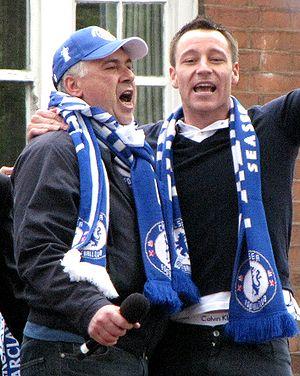
Un doublé consiste pour un club de football à remporter le championnat de son pays ainsi que la coupe nationale lors de la même saison.
Chelsea Football Club est un club de football professionnel anglais fondé le 10 mars 1905 à Londres. Son siège est situé dans le quartier de Fulham, au sein du borough de Hammersmith et Fulham. Il évolue actuellement en Premier League et a passé la majorité de son histoire dans la plus haute division du football anglais. Leur stade est Stamford Bridge, qui comprend 40 834 places, et où le club évolue depuis sa fondation. César Azpilicueta est le capitaine du club depuis août 2018 et Frank Lampard est l'entraîneur de l'équipe première. Chelsea a fait partie du Big Four anglais des années 2000 aux côtés d'Arsenal, de Liverpool et de Manchester United. Bien que possédant un palmarès moins impressionnant que celui des autres « grands » du championnat, les Blues disposent du quatrième palmarès d'Angleterre avec 29 titres et sont classés dixièmes au classement mondial des clubs de l'IFFHS entre 1991 et 2010.
John Terry, né le 7 décembre 1980 à Barking, est un ancien footballeur international anglais qui évoluait au poste de défenseur.
Carlo Ancelotti, né le 10 juin 1959 à Reggiolo, est un footballeur international italien, reconverti comme entraîneur.